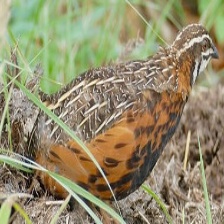
Species: HARLEQUIN QUAIL
Scientific name: COTURNIX DELEGORGUEI
ImageNet parent category: quail